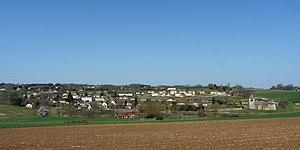
Le village de La Douze, Dordogne, France.
La Douze est une commune française située dans le département de la Dordogne, en région Nouvelle-Aquitaine.